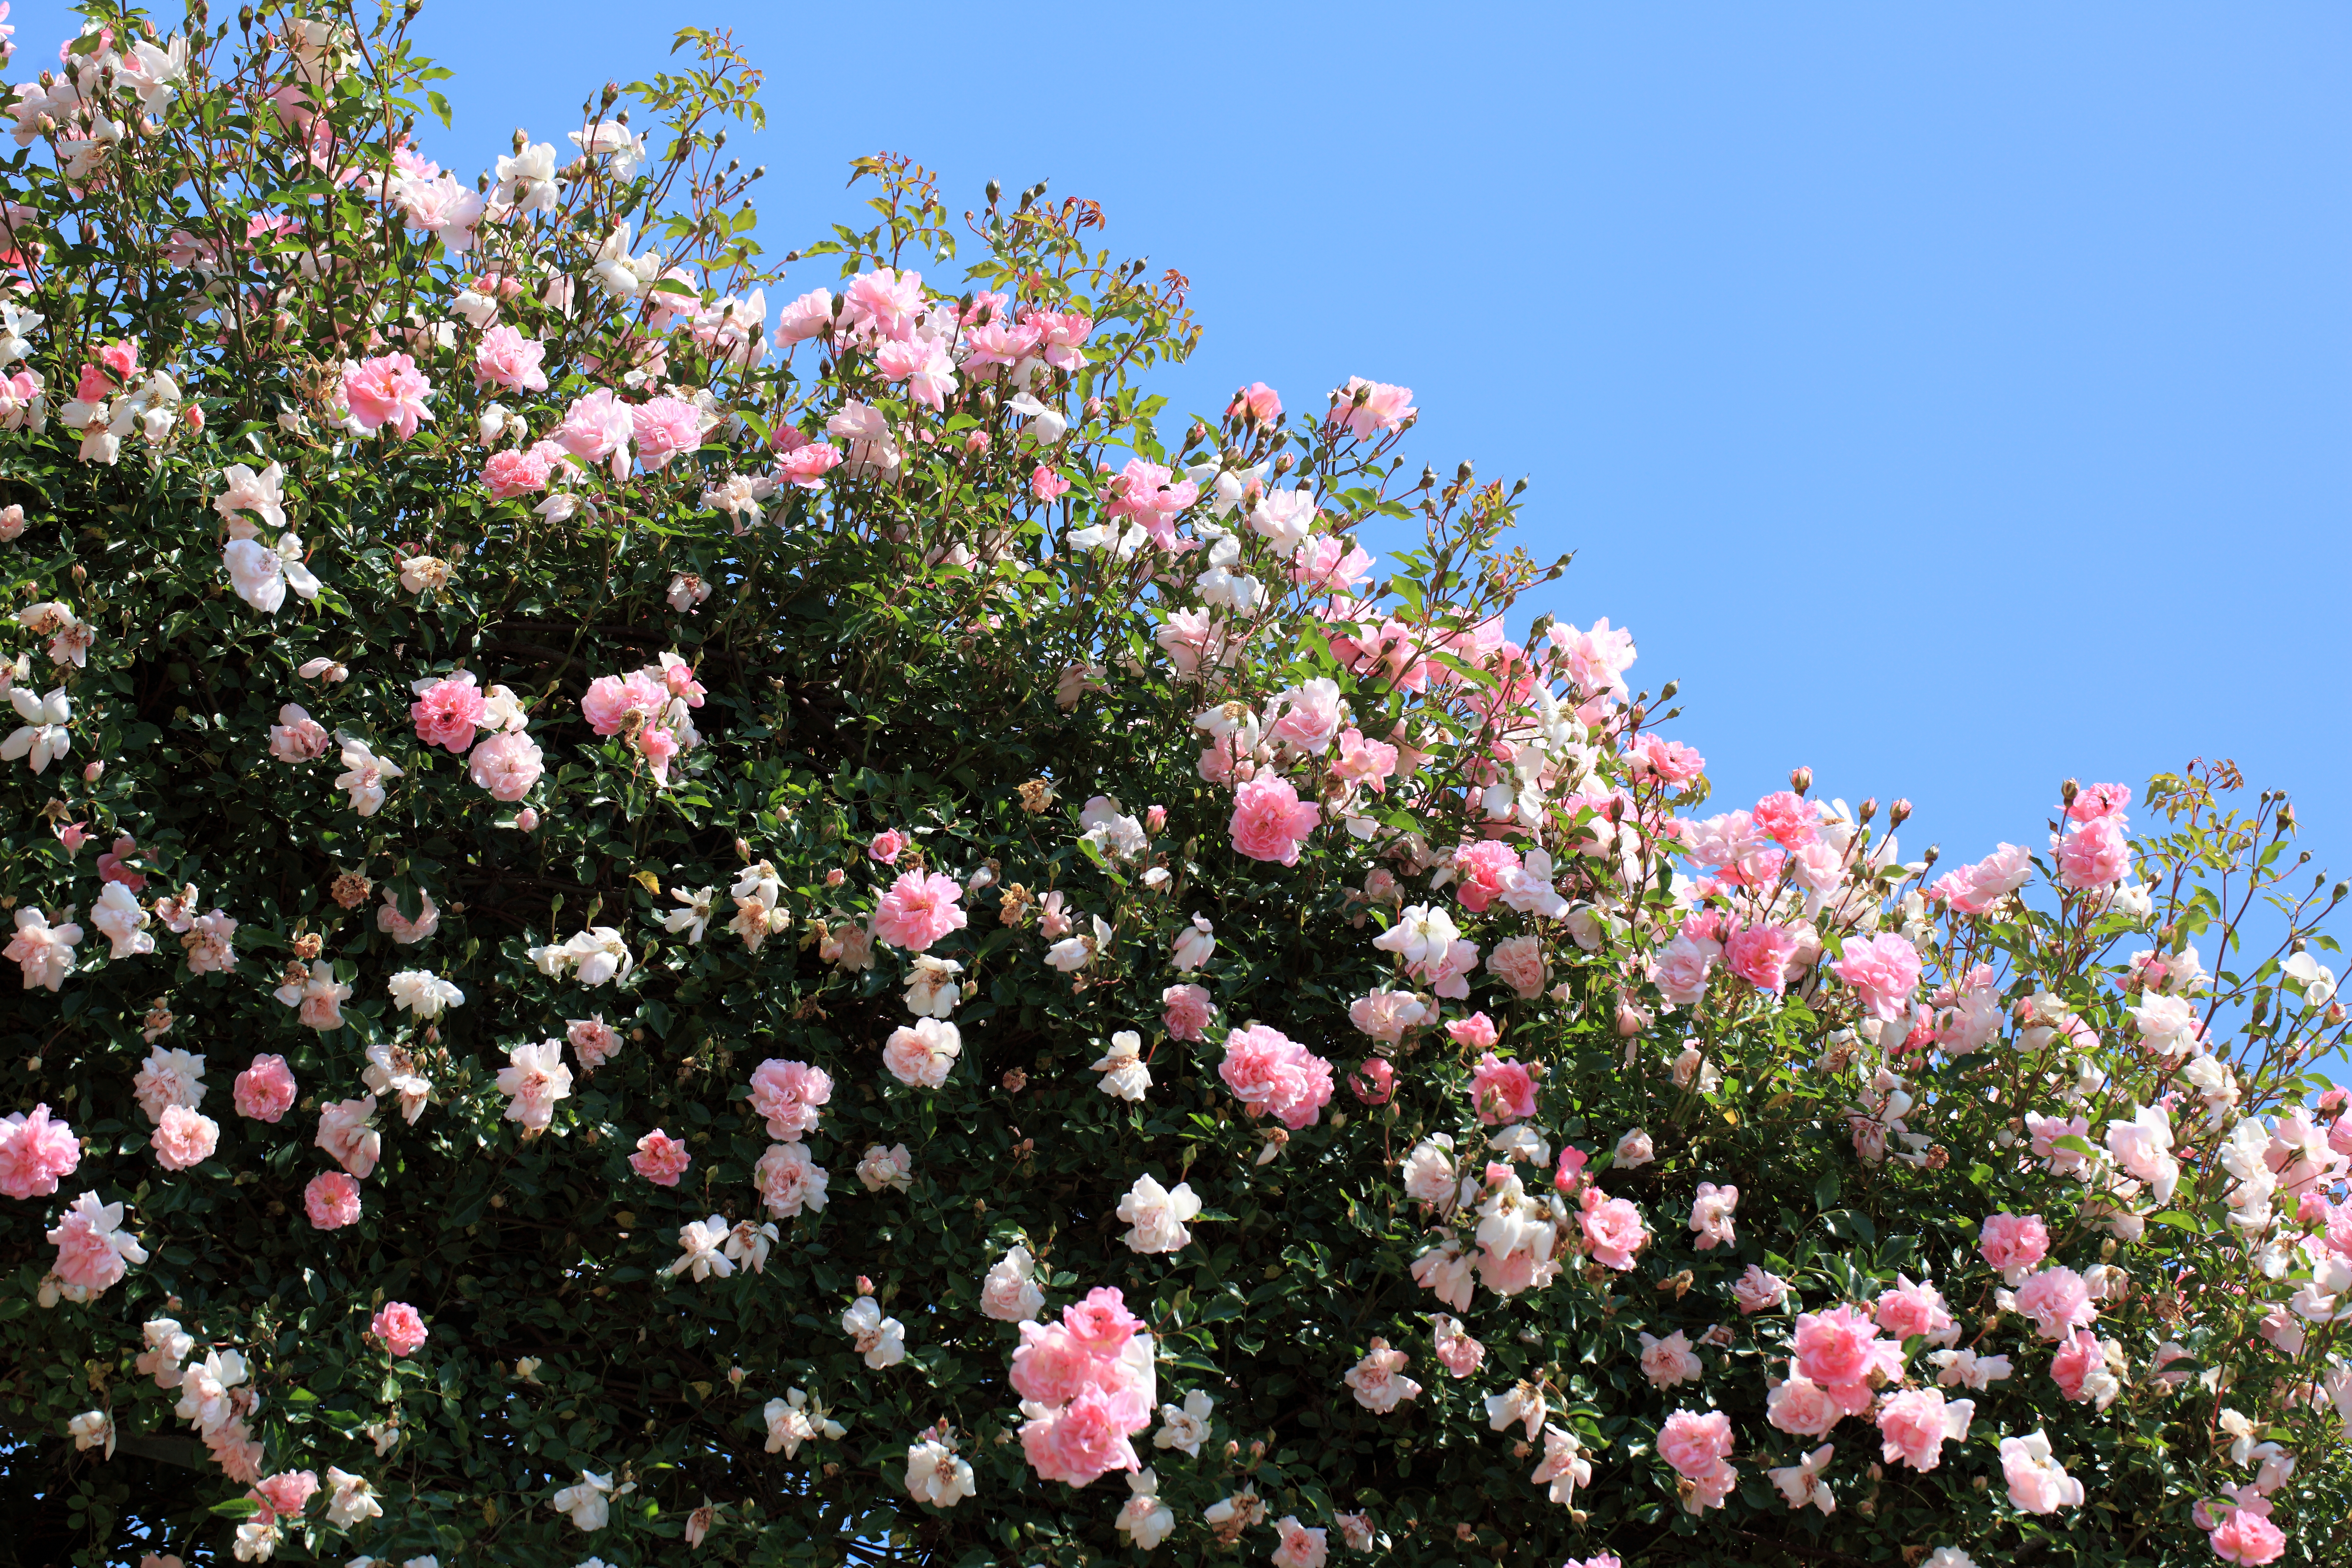
blossom, plant, flower, petal, rose, high, botany, flora, cool image, shrub, rosa, 5d, hires, markii, hi, res, resolution, flowering plant, garden roses, rose family, land plant, rosa wichuraiana